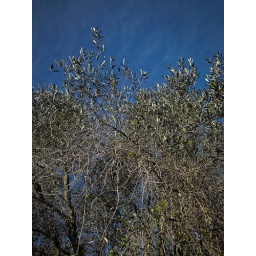
Olive tree against blue sky.